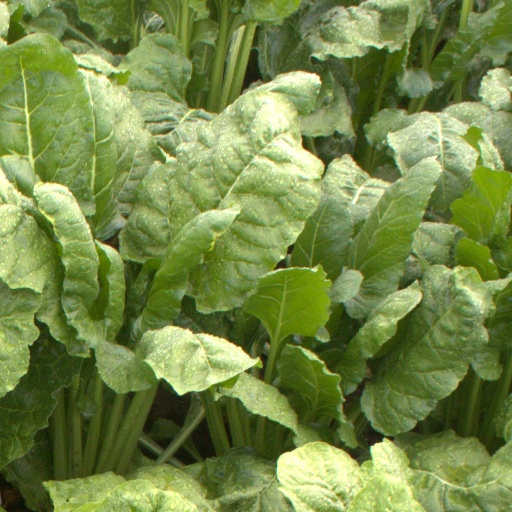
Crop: sugar beet